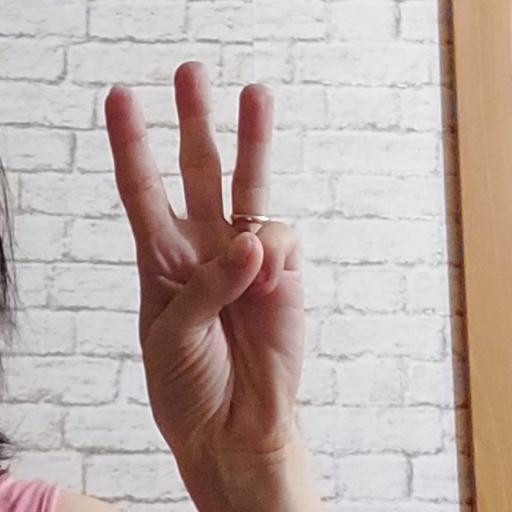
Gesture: three